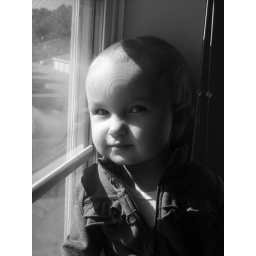
Beautiful girl in window